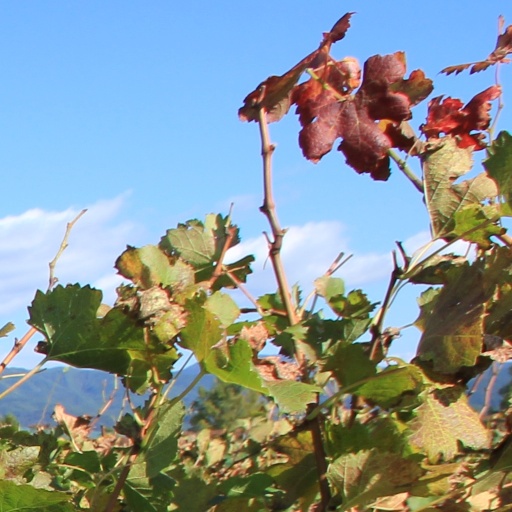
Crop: grape